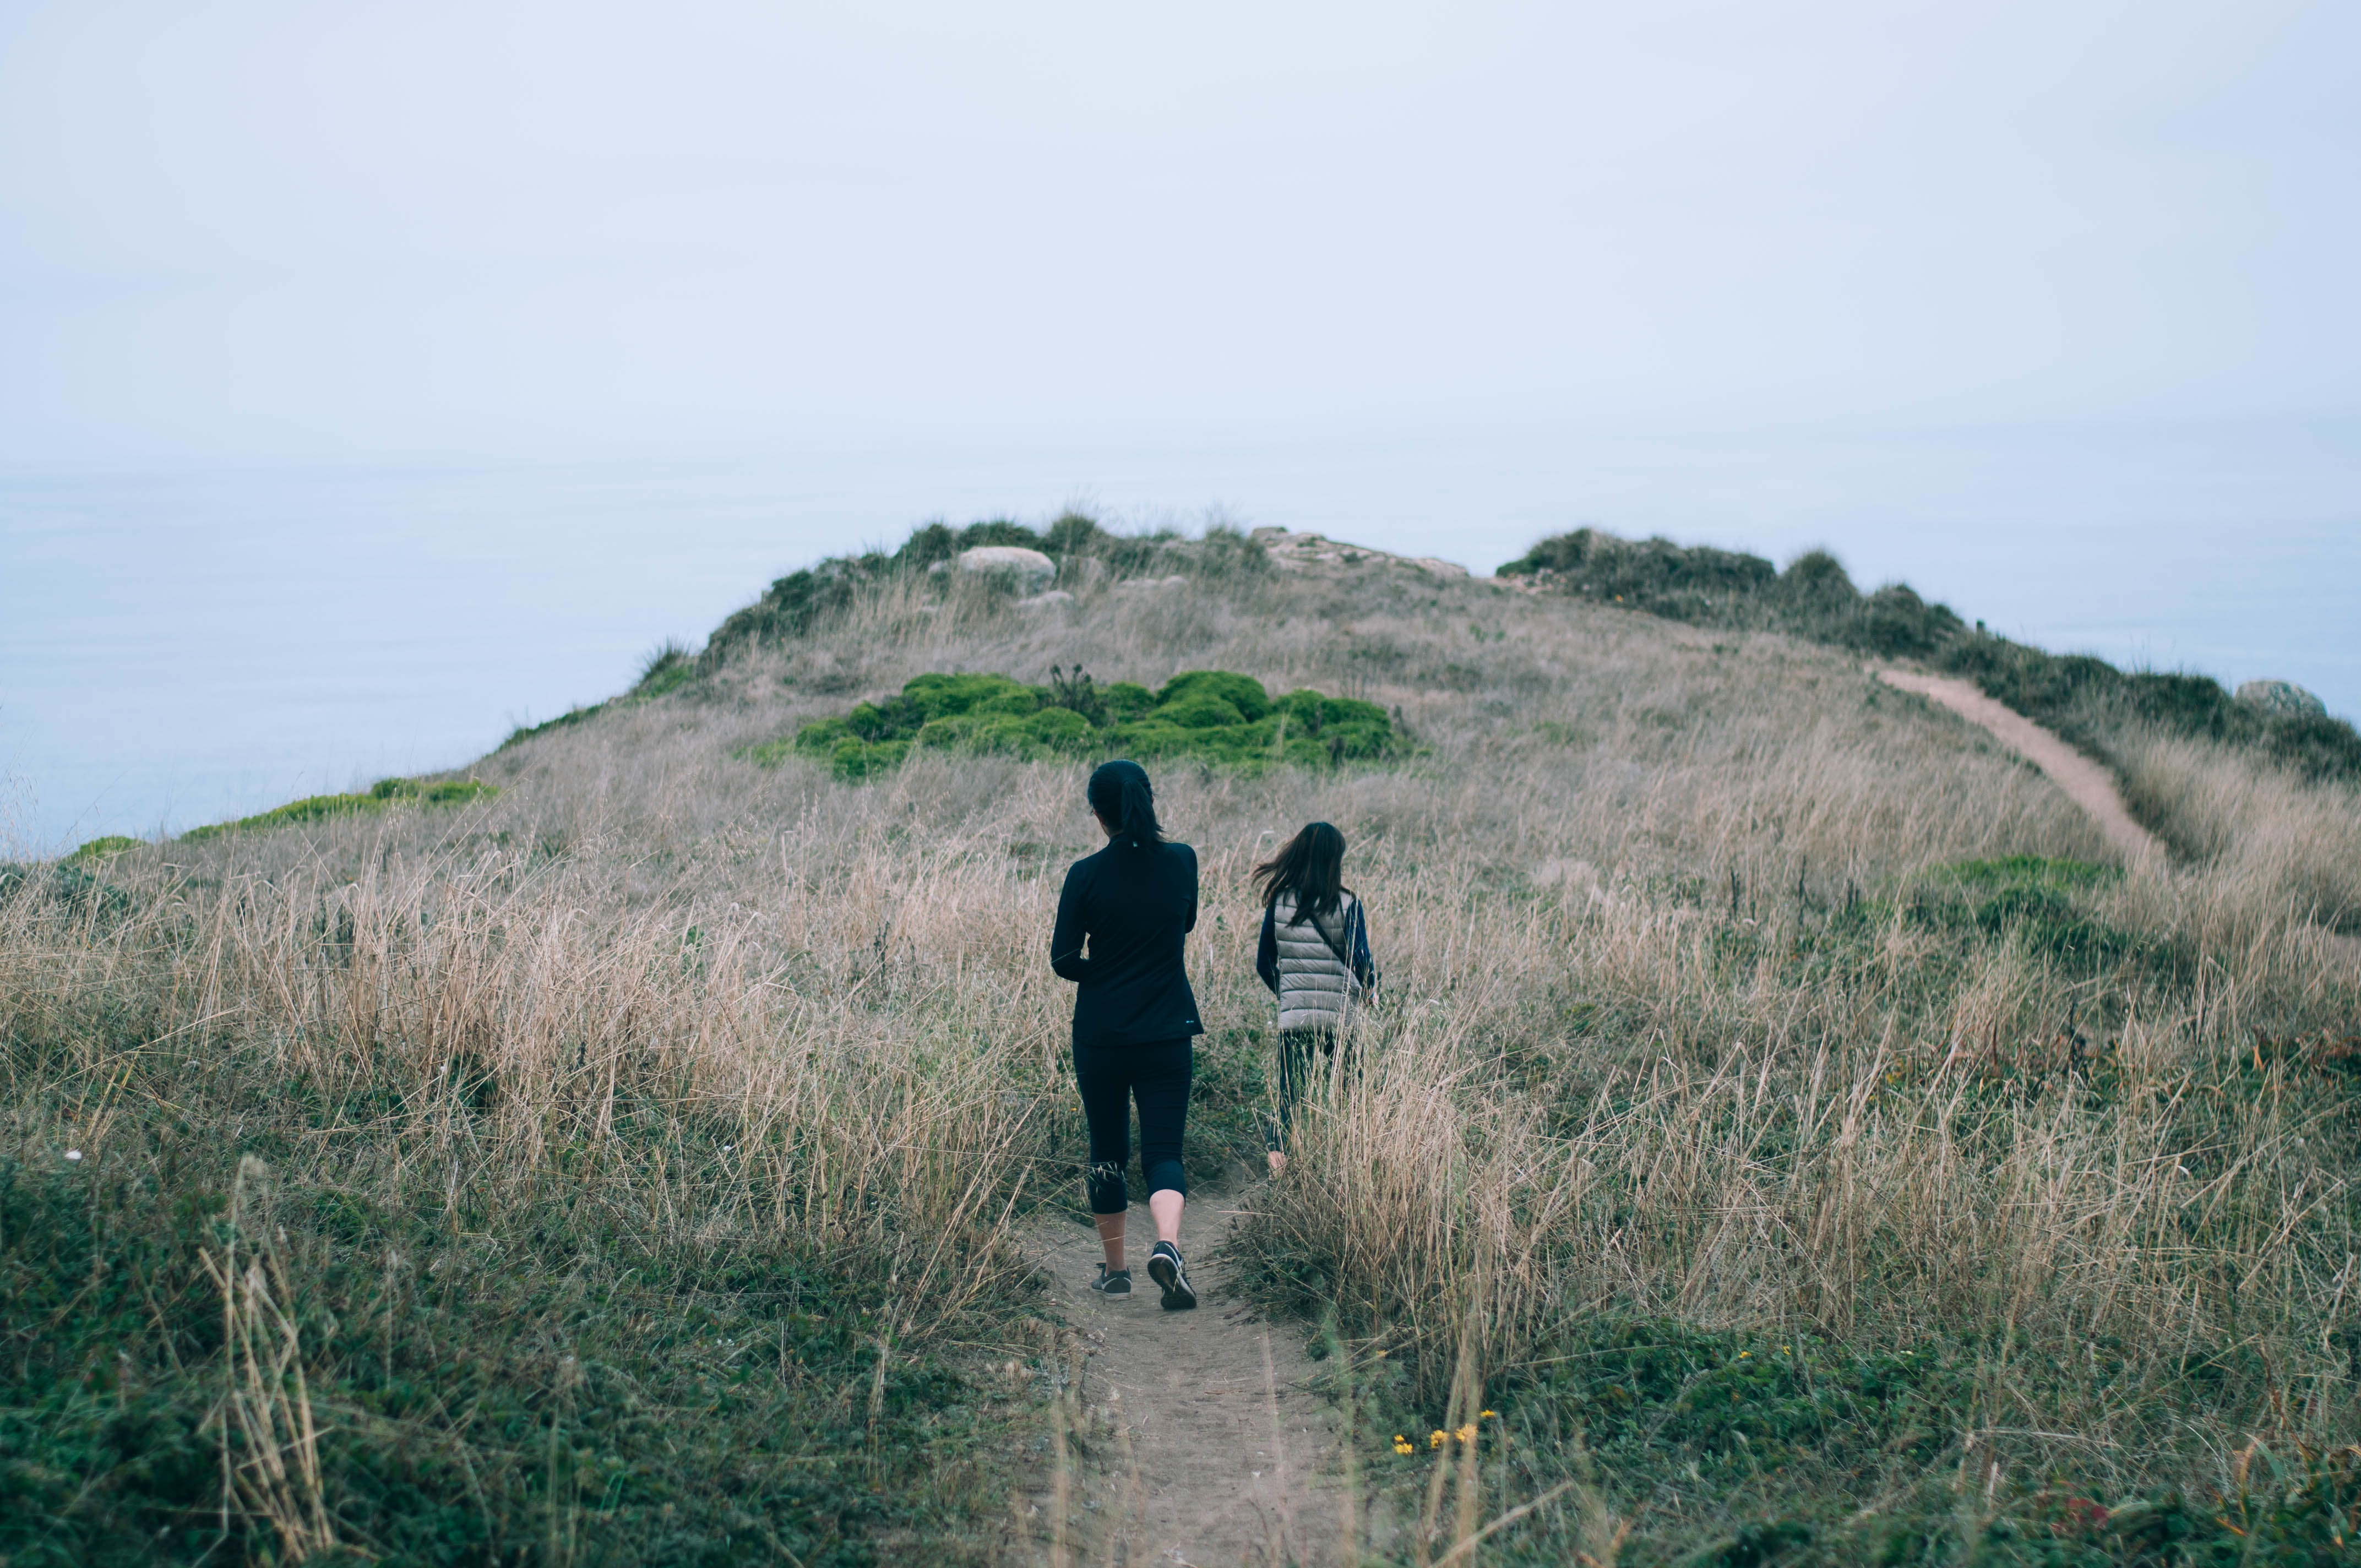
sea, coast, grass, walking, mountain, hill, wind, cliff, terrain